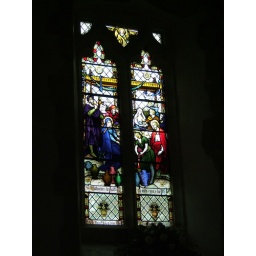
The smaller window in the south wall of the nave showing the wedding at Cana.